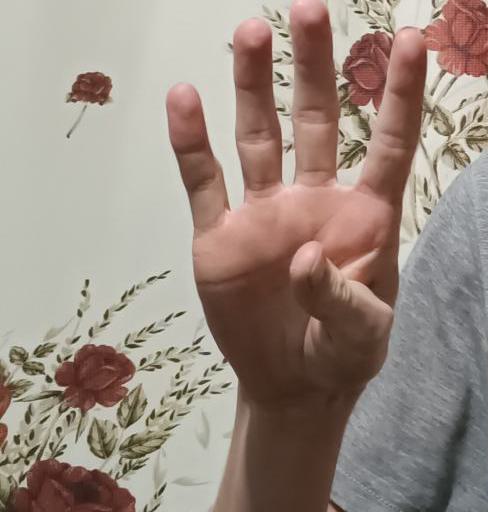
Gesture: four